La Lagunilla Market

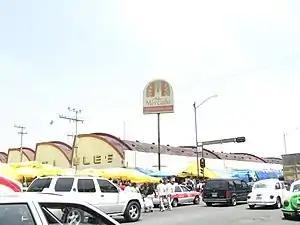
View of one of the buildings of the fixed market

La Lagunilla Market is a traditional public market in Mexico City, located about ten blocks north of the city's main plaza, in a neighborhood called La Lagunilla. The market is one of the largest in the city and consists of three sections: one for clothing, one for furniture and one for foodstuffs, mostly selling to lower income customers. The market is surrounded by small stores and street vendors, many specializing in furniture and dresses and other needs for formal occasions. On Sundays, the number of street vendors grows significantly, a weekly “tianguis” market called a baratillo which traditionally sells used items. One section of this baratillo has developed into a market for antiques, which has attracted higher income customers and even famous ones such as Carlos Monsiváis.